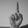
ASL letter: D